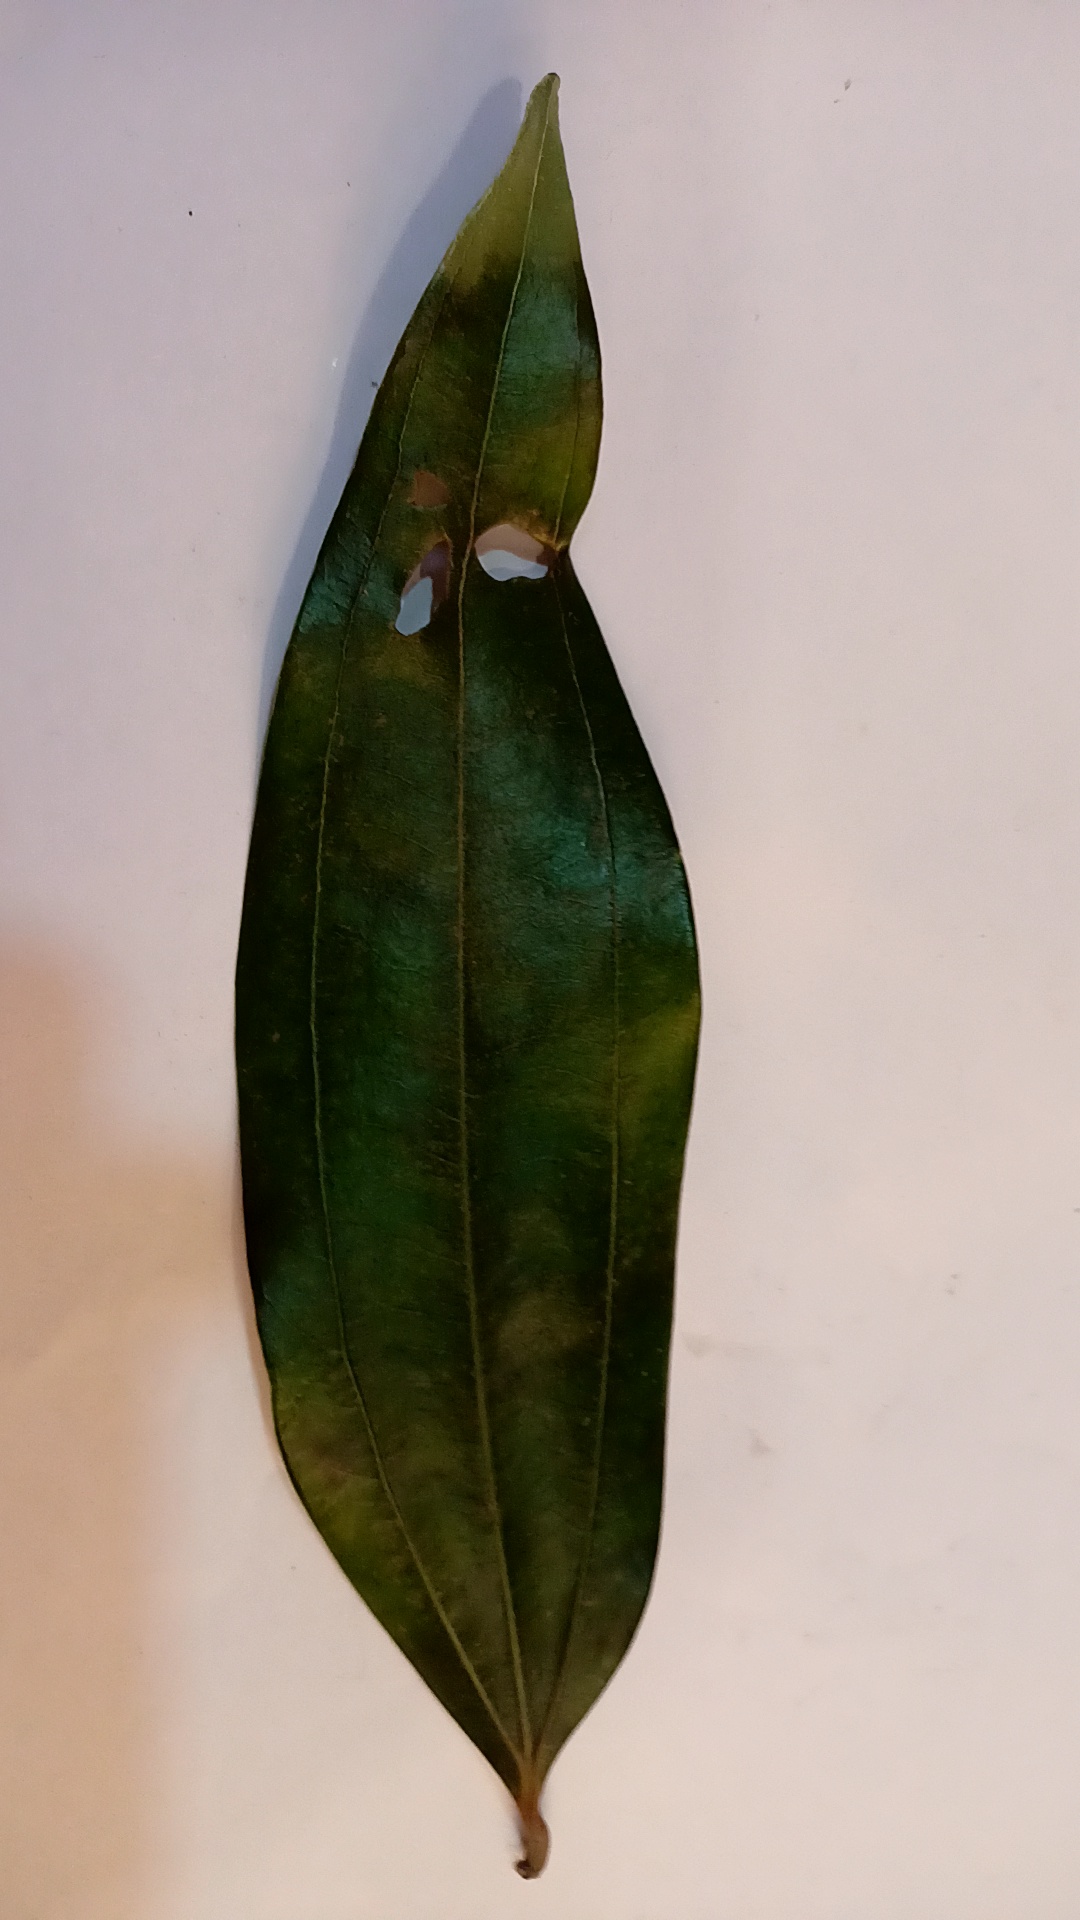
Label: Disease